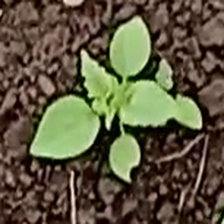
Weed species: Lamber_Quarter_plant(Chenopodium )